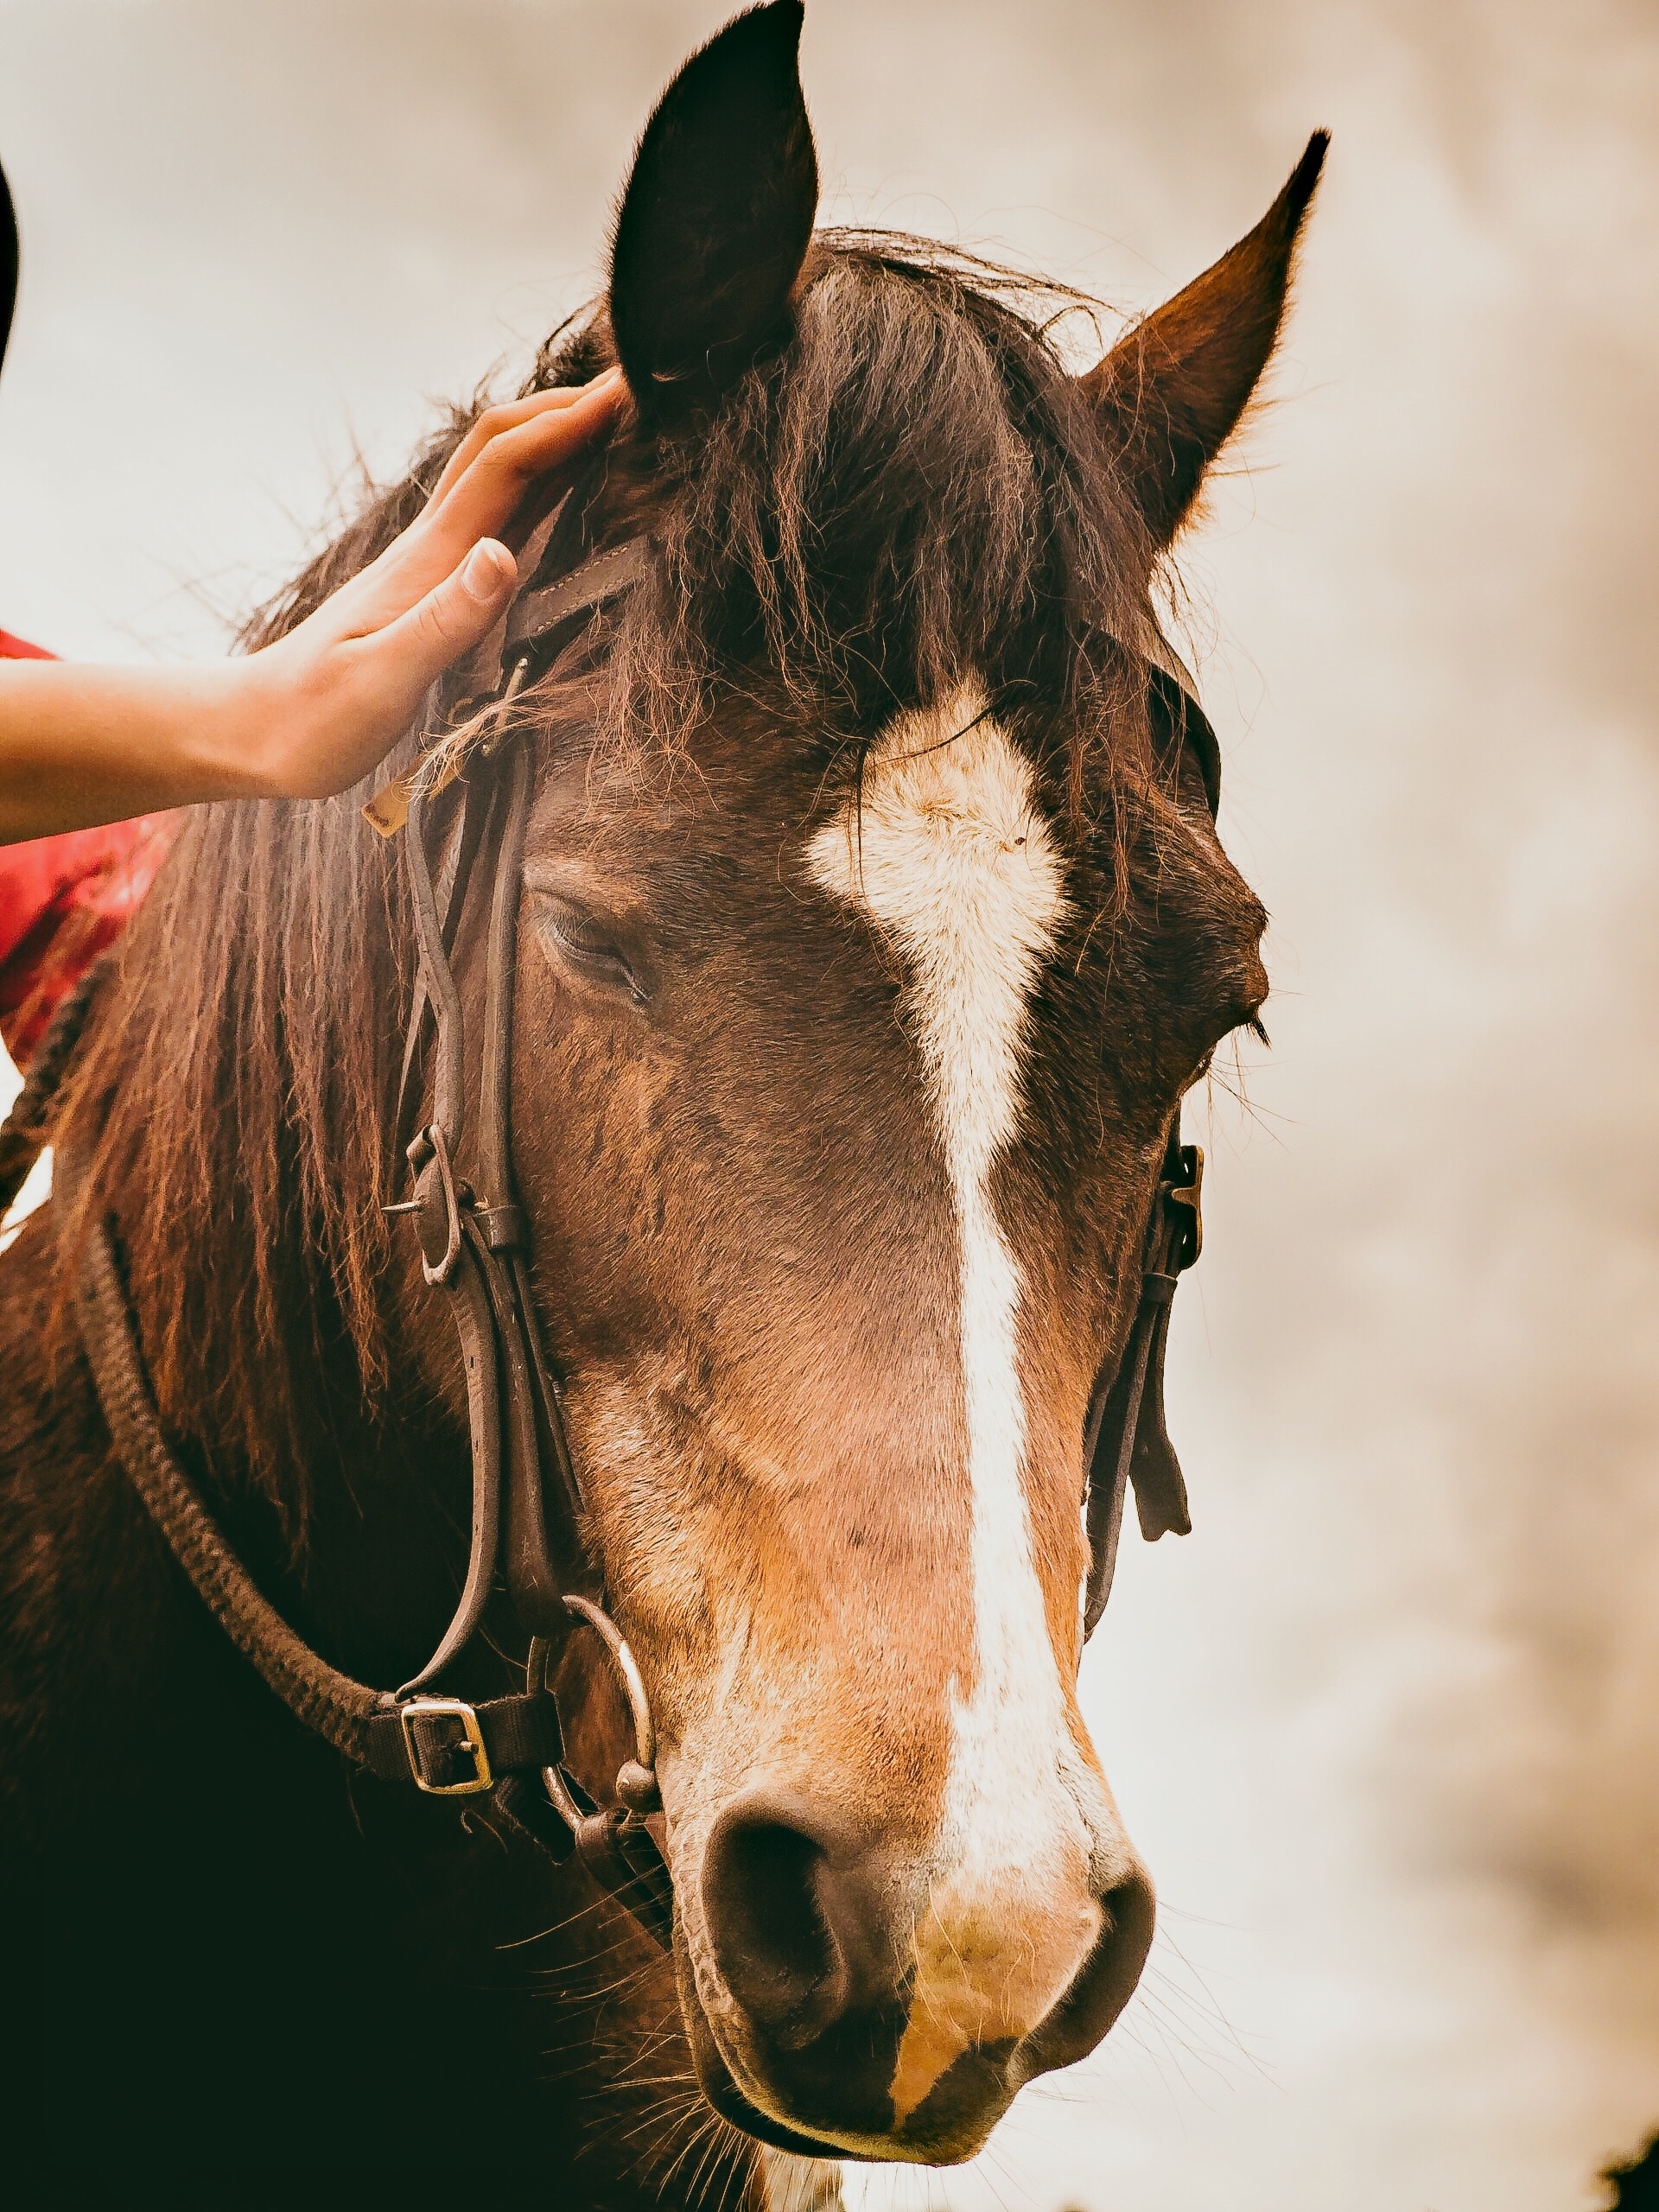
horse, mammal, stallion, mane, close up, bridle, head, vertebrate, mare, halter, pack animal, horse like mammal, mustang horse